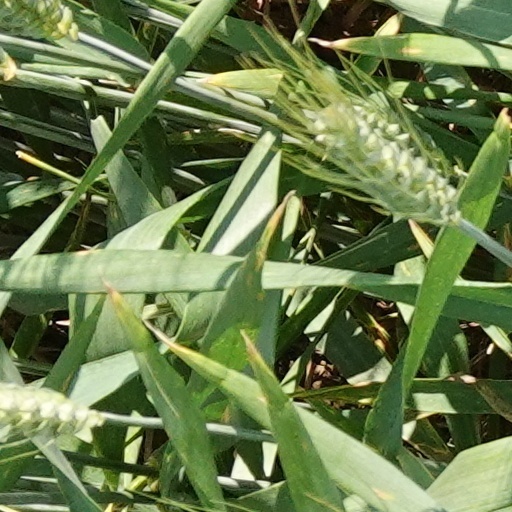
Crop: wheat